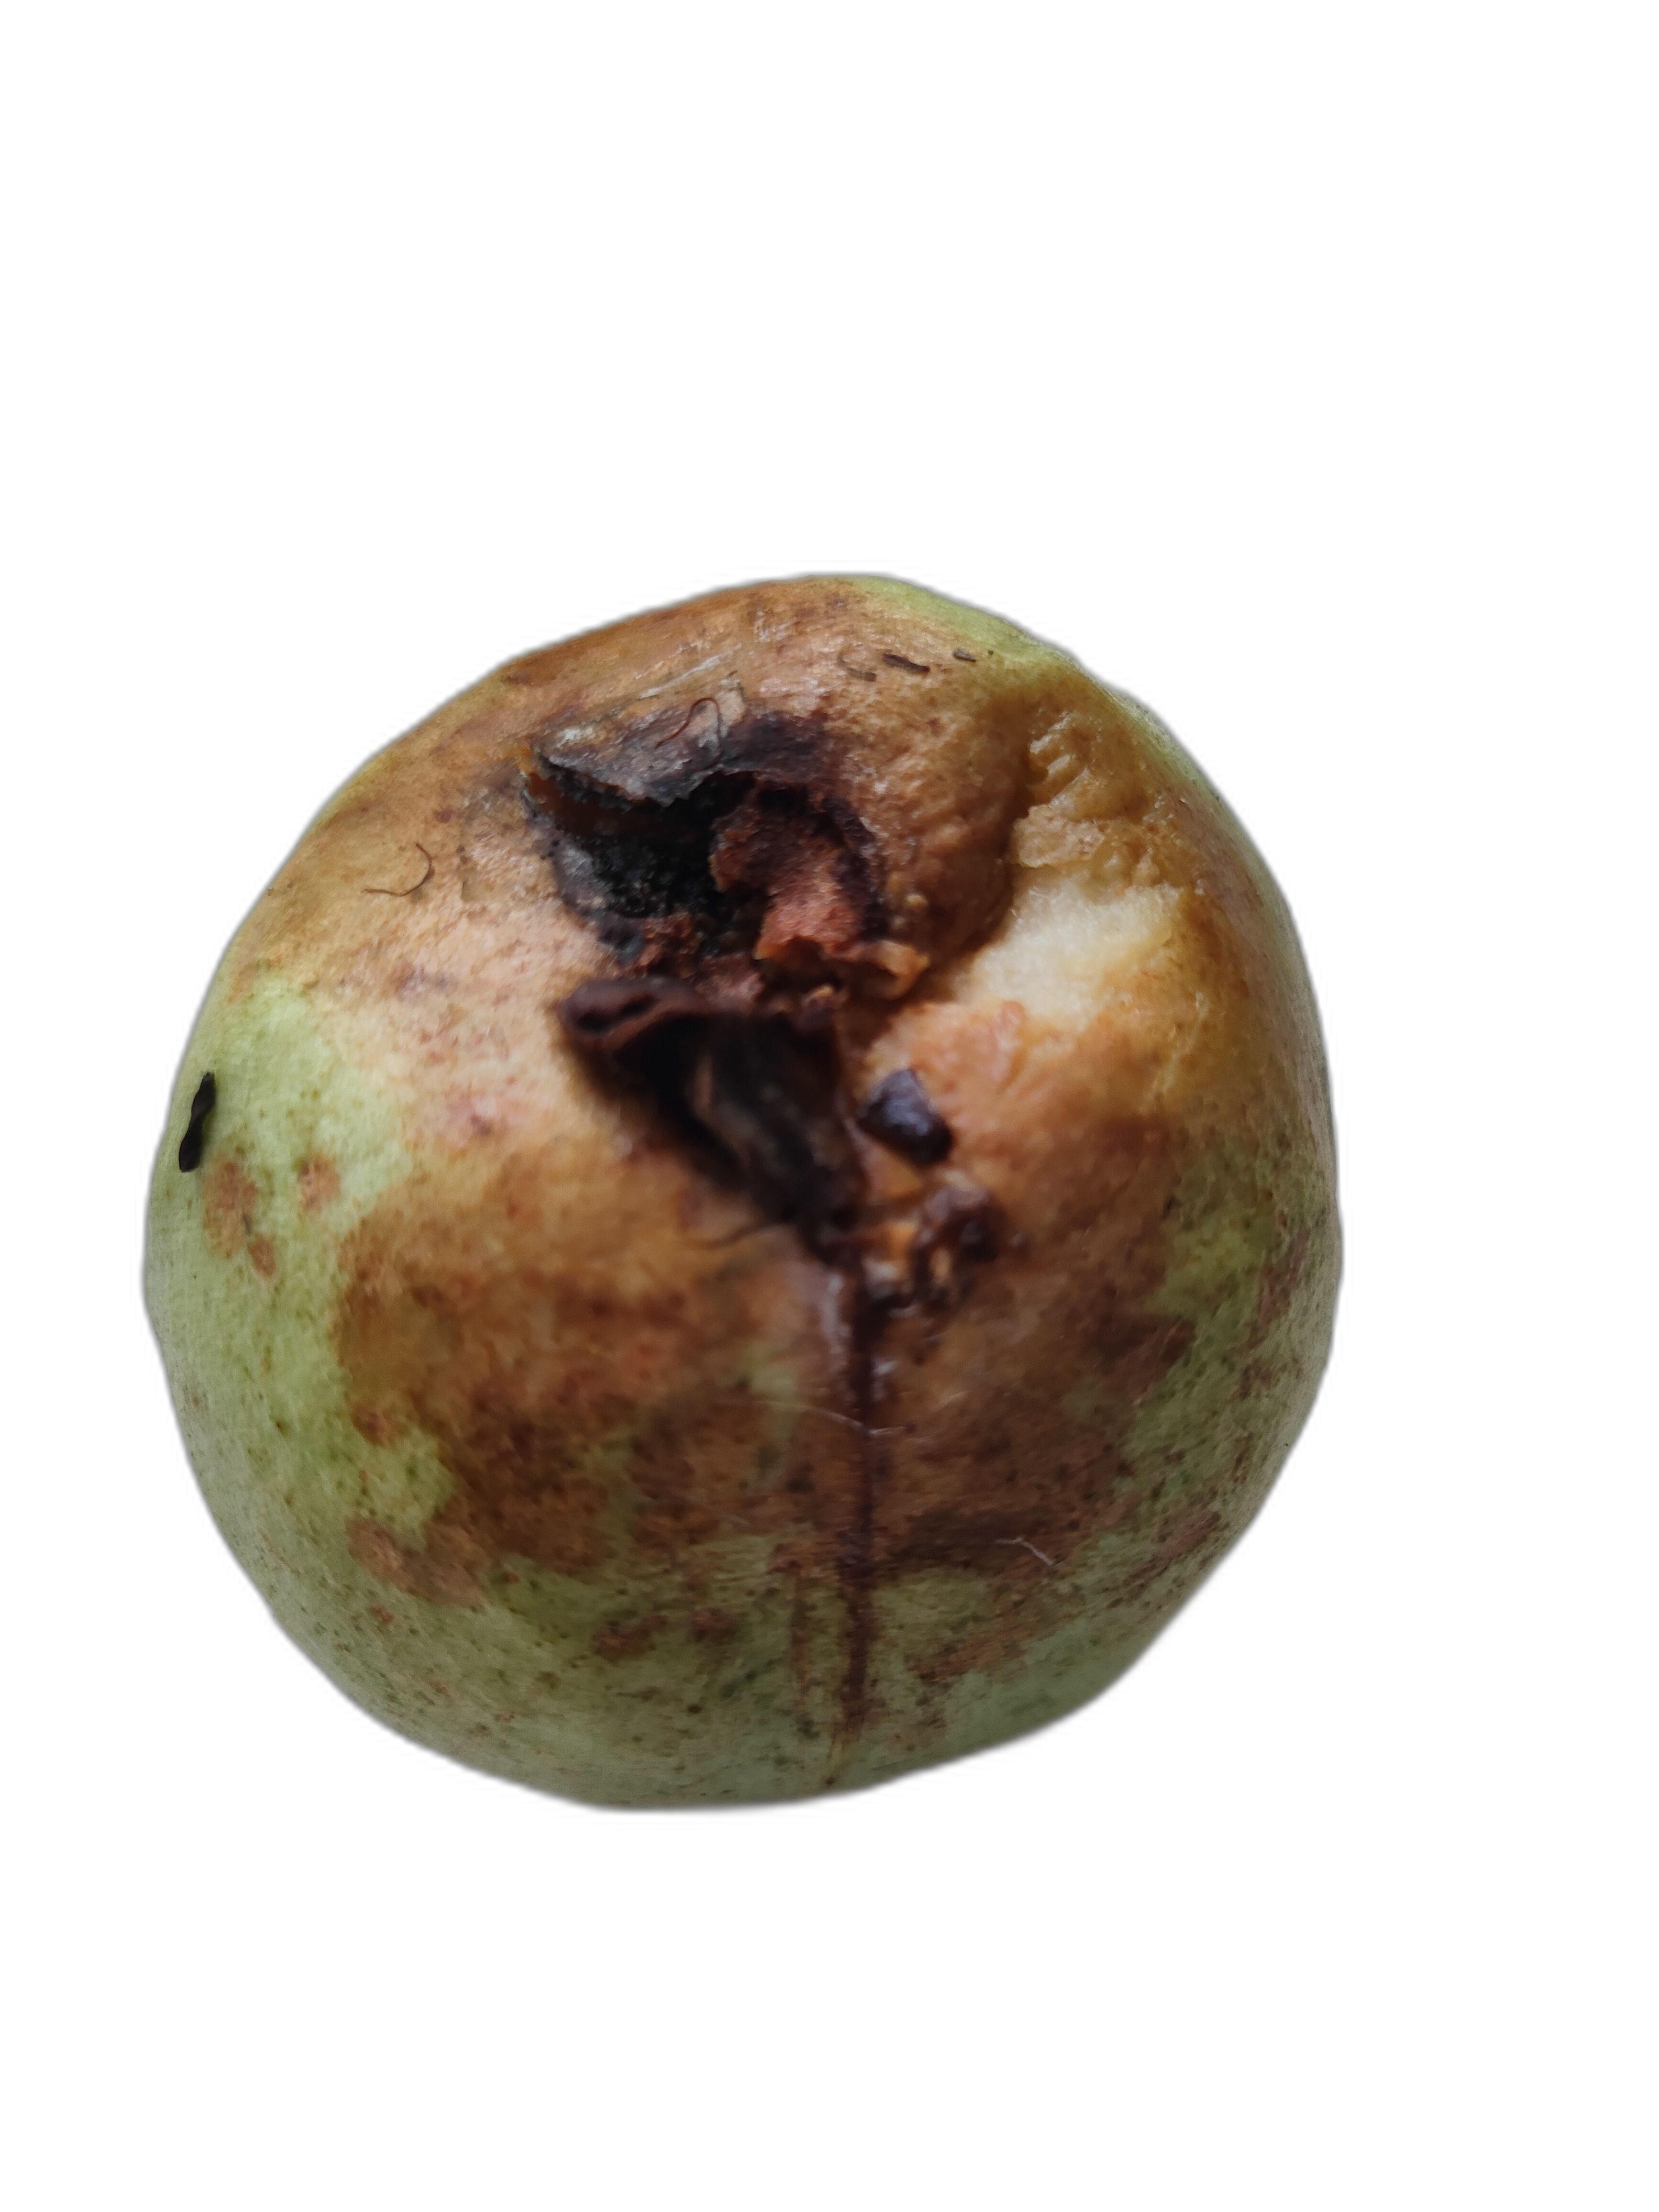
Plant part: fruit
Disease: Styler end root